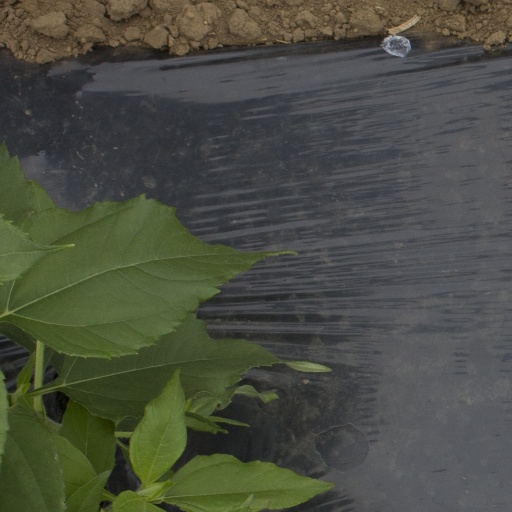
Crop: Jerusalem artichoke